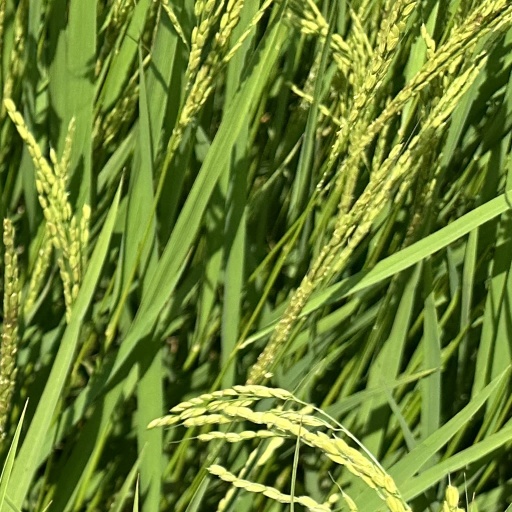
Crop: rice